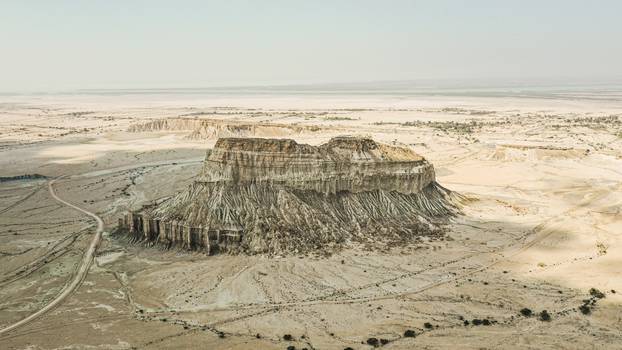
Label: No Watermark